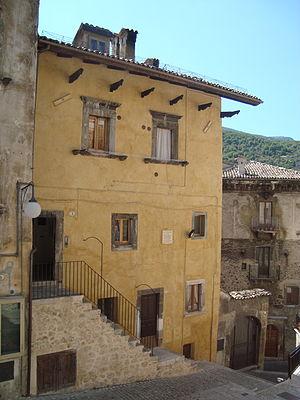
Henri Cartier-Bresson est un photographe, photojournaliste et dessinateur français. Connu pour la précision et le graphisme de ses compositions, il s'est surtout illustré dans la photographie de rue, la représentation des aspects pittoresques ou signifiants de la vie quotidienne. Avec Robert Capa, David Seymour, William Vandivert et George Rodger, ils fondent en 1947 l'agence coopérative Magnum Photos.